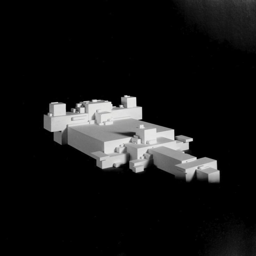
contemporary architecture gives the impression of being two - dimensional .